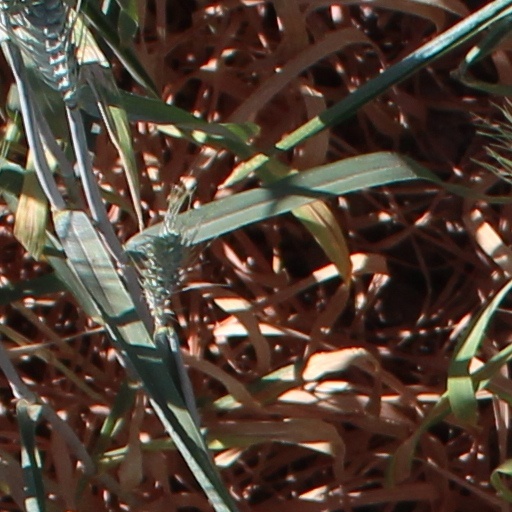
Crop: wheat